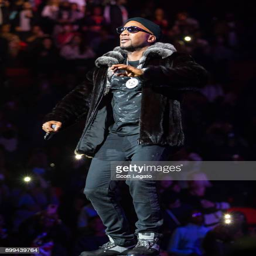
gangsta rap artist performs during show